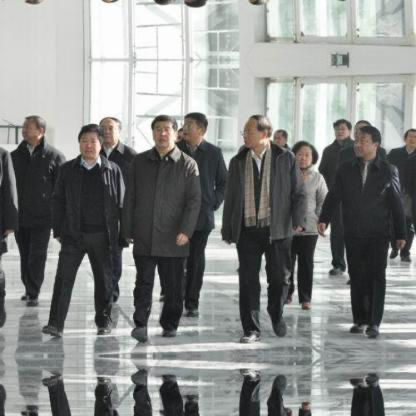
Objects in the image:
label: head
label: head
label: head
label: head
label: head
label: head
label: head
label: head
label: head
label: head
label: head
label: head
label: head
label: head
label: head